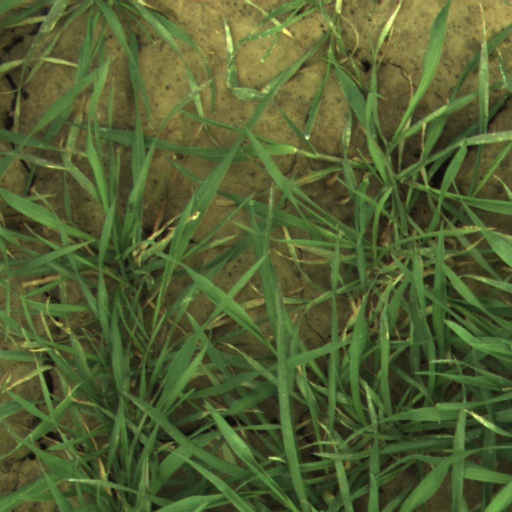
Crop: wheat